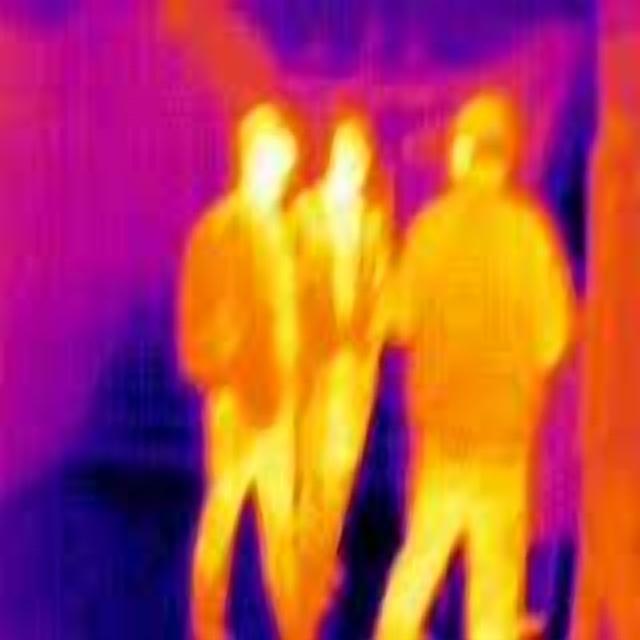
Detected objects:
label: person
label: person
label: person